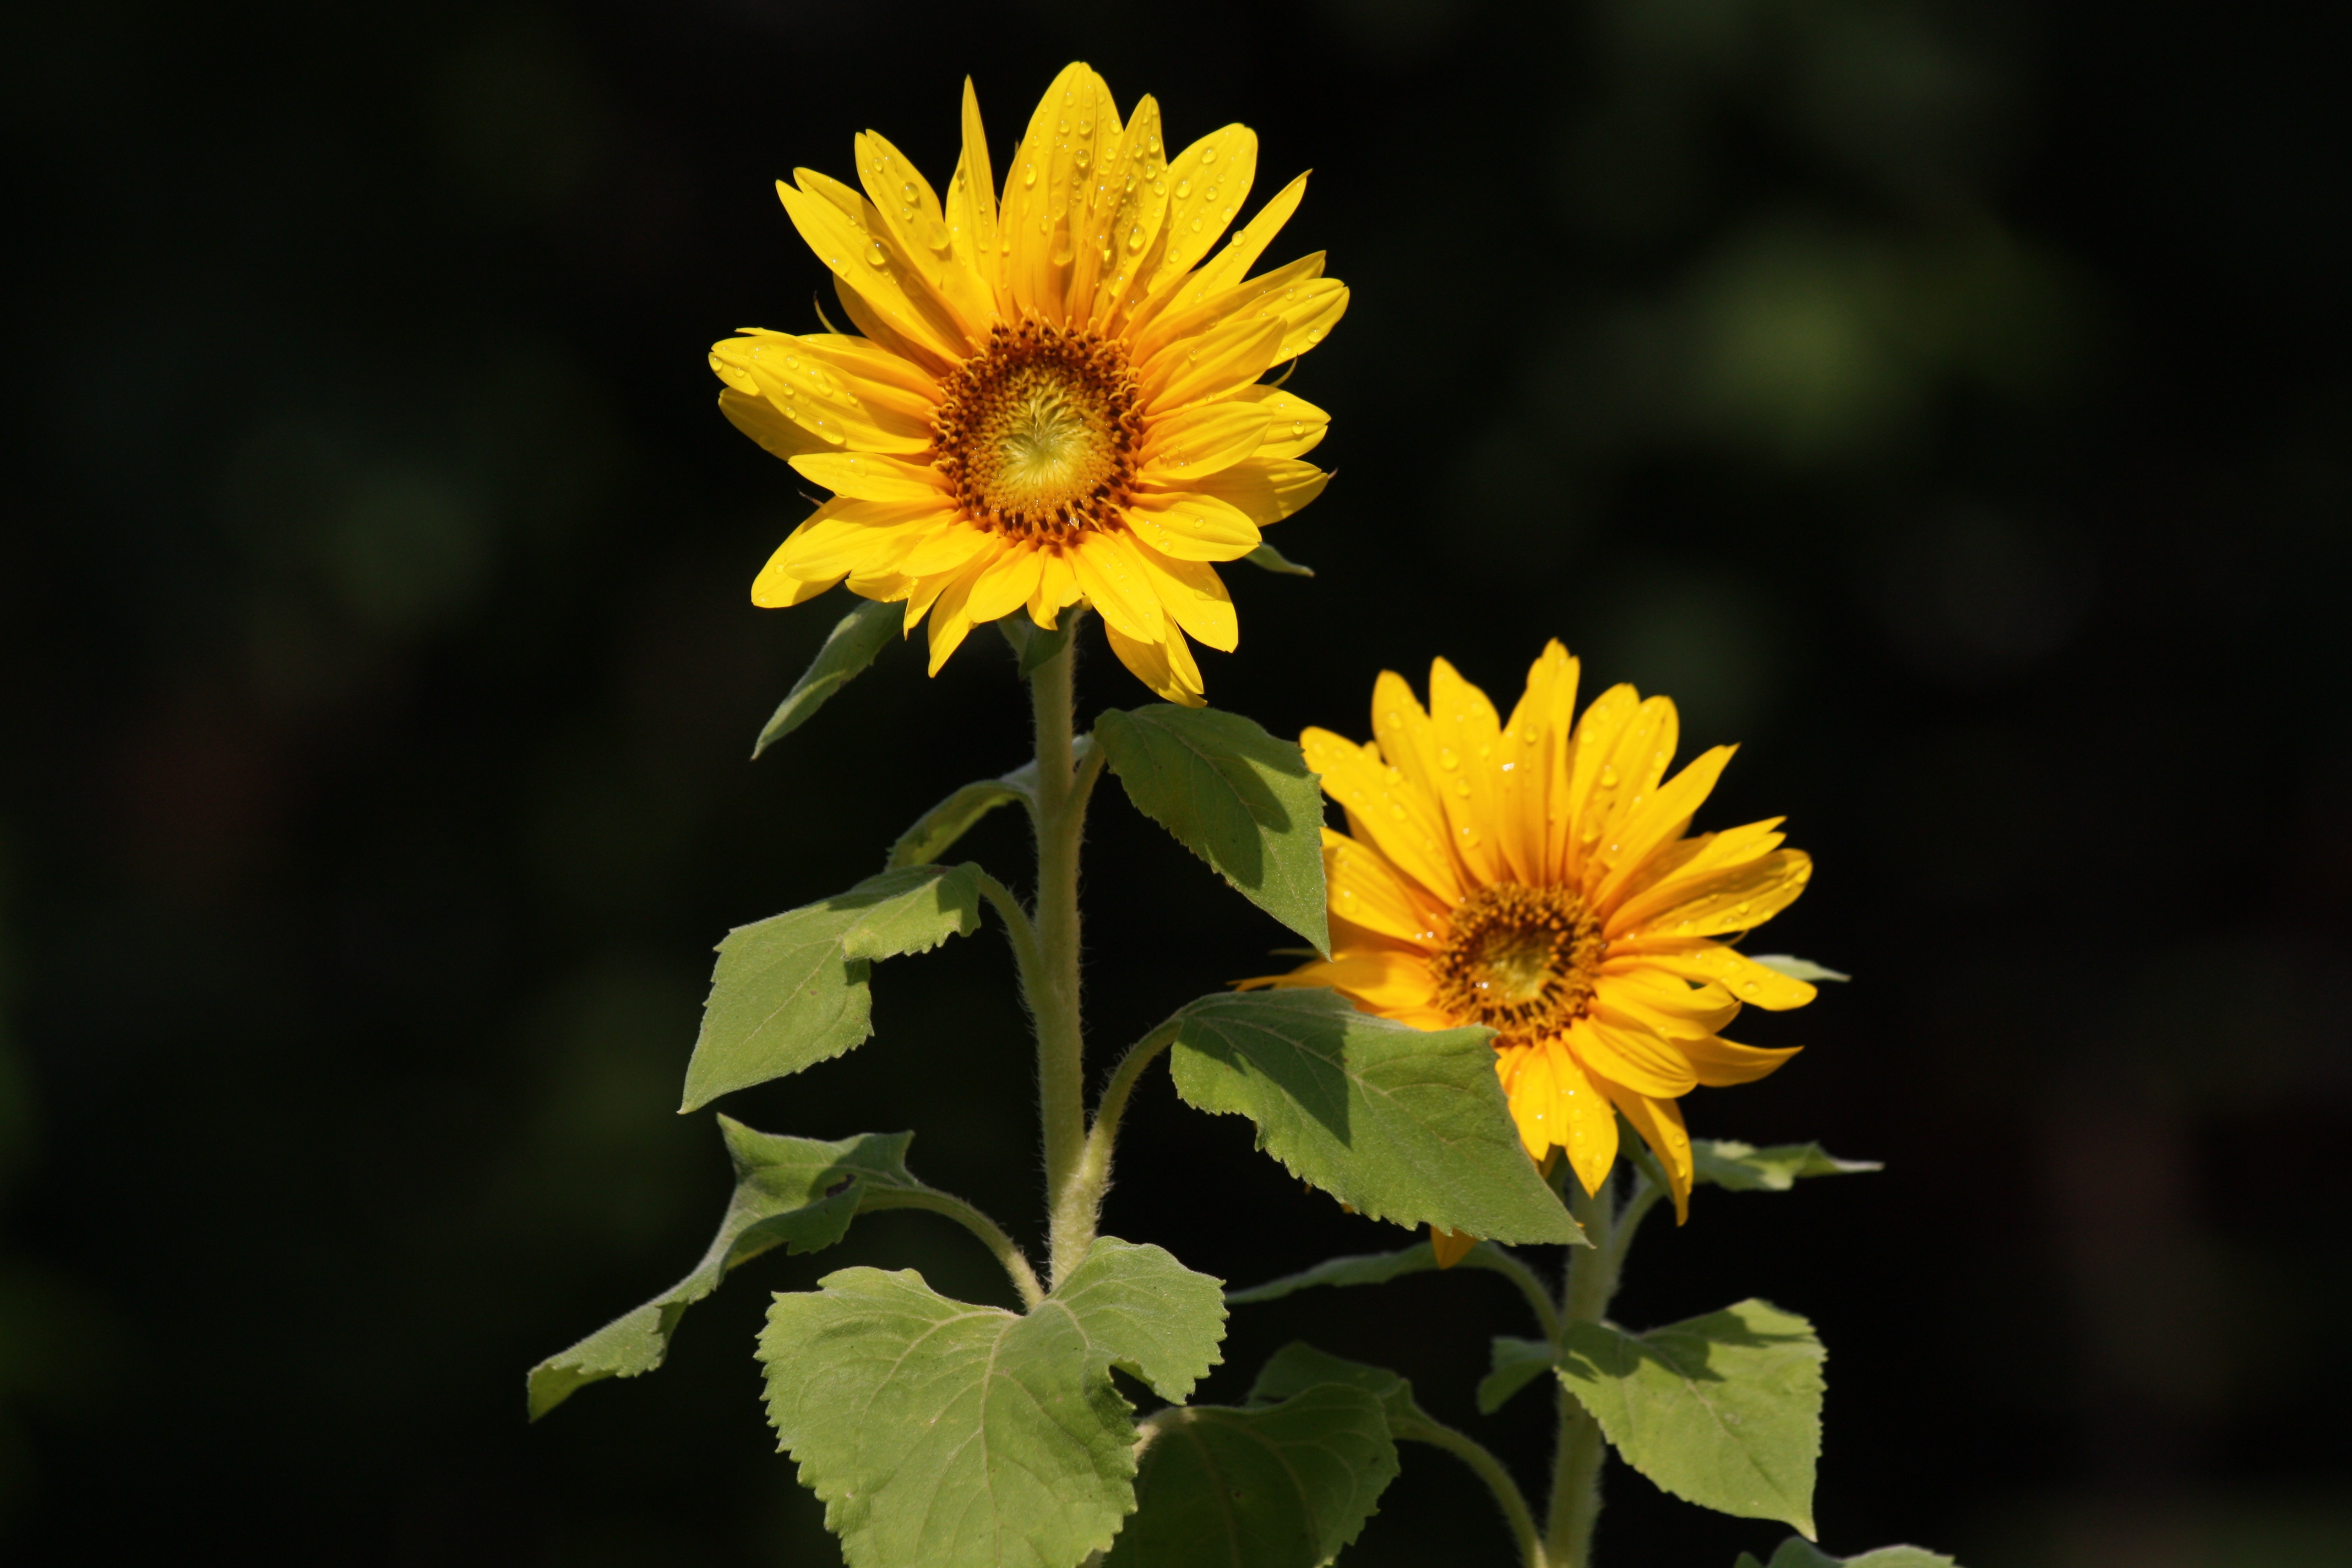
nature, plant, field, sunlight, flower, petal, summer, botany, yellow, flora, sunflower, plants, wildflower, close up, macro photography, flowering plant, daisy family, annual plant, plant stem, land plant